Neoboletus pseudosulphureus

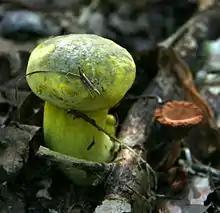
A young fruit body

The mushroom has a cushion-shaped to convex cap measuring wide. The cap color is bright yellow when young, fading to dull yellow or tan when mature, and usually develops orange or reddish discolorations. The pore surface is initially bright yellow before turning greenish yellow to brownish yellow. The stem is long by thick, and somewhat thicker near the base. Although it is usually not reticulate, the upper part of the stem may have reticulations. All parts of the mushroom stain blue to bluish black when injured. The stark color changes that occur over the lifespan of the fruit body led one author to suggest that "the mushroom's personal grooming skills go to hell in a handbasket". A variety "N. pseudosulphureus" var. "pallidus", found in Nova Scotia, is pale yellow with a lighter colored olive spore print compared to the nominate variety.